Urbici Soler i Manonelles

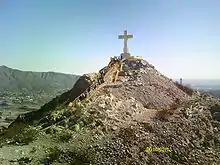
Pilgrims heading up to the cross

Urbici Soler was born on June 21, 1890, in Ferran, Lleida, in Catalonia, Spain. He was a student of Pere Carbonell i Huguet. Soler also studied at night at the Escola de la Llotja in Barcelona. In 1913, Soler became a student of Adolph von Hildebrand in Munich. He completed his first monumental sculpture, "Princess María de la Paz", in 1918, and also studied with Emile Antoine Bourdelle in Paris before returning to Spain, when he was called to South America. Soler's most important collection, "The World", is a study of the native peoples of Mexico, Central America, and South America. The Spanish Civil War prevented his return to Spain. In 1937 he was called to work on "Christ the King".